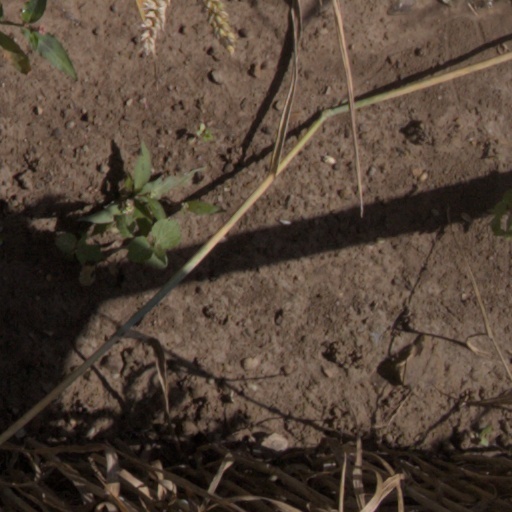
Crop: wheat